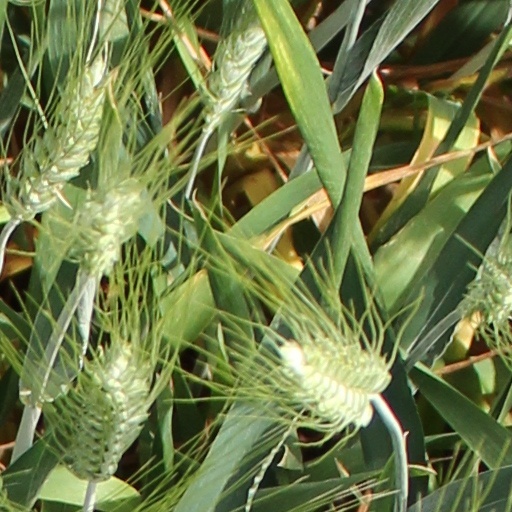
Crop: wheat